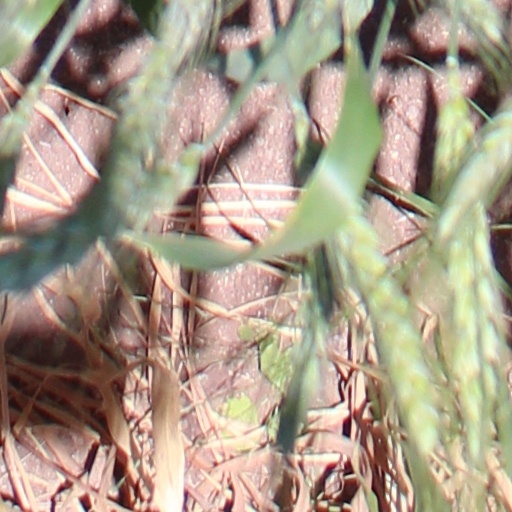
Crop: wheat